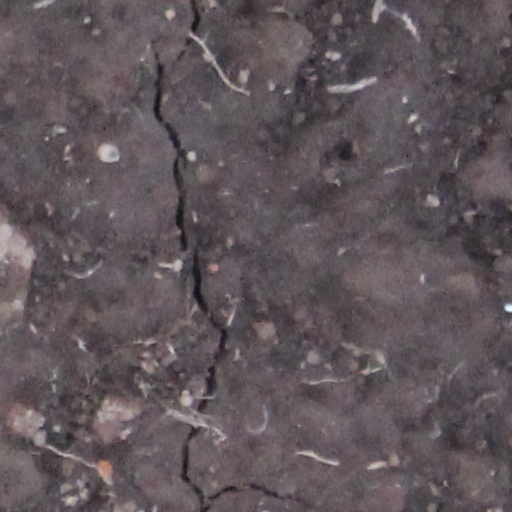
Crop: wheat